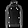
Label: Pullover